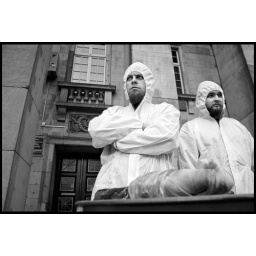
Greenpeace members protesting against building the highway across the Rospuda Valley. Wroclaw, Poland.